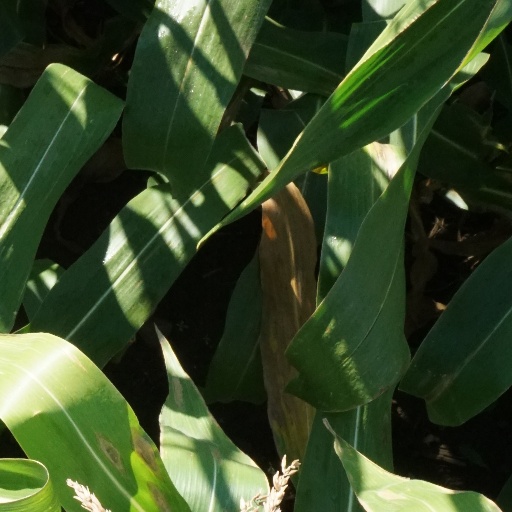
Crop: maize; corn